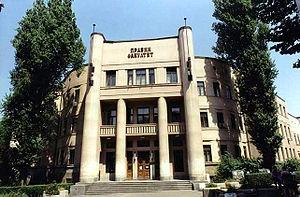
La Faculté de droit de l'Université de Belgrade, Serbie
Petar Bajalović, était un architecte serbe. Il fut un des représentants du modernisme architectural en Serbie.
La faculté de droit de l'université de Belgrade est l'une des 31 facultés de l'université de Belgrade. Elle a été fondée en 1808, en même temps que l’université elle-même. En 2013, son doyen est le professeur Sima Avramović.
Tašmajdan, familièrement appelé Taš, est un parc et un quartier de Belgrade, la capitale de la Serbie. Il est situé dans la municipalité de Palilula. En 2002, le quartier comptait 4 018 habitants.